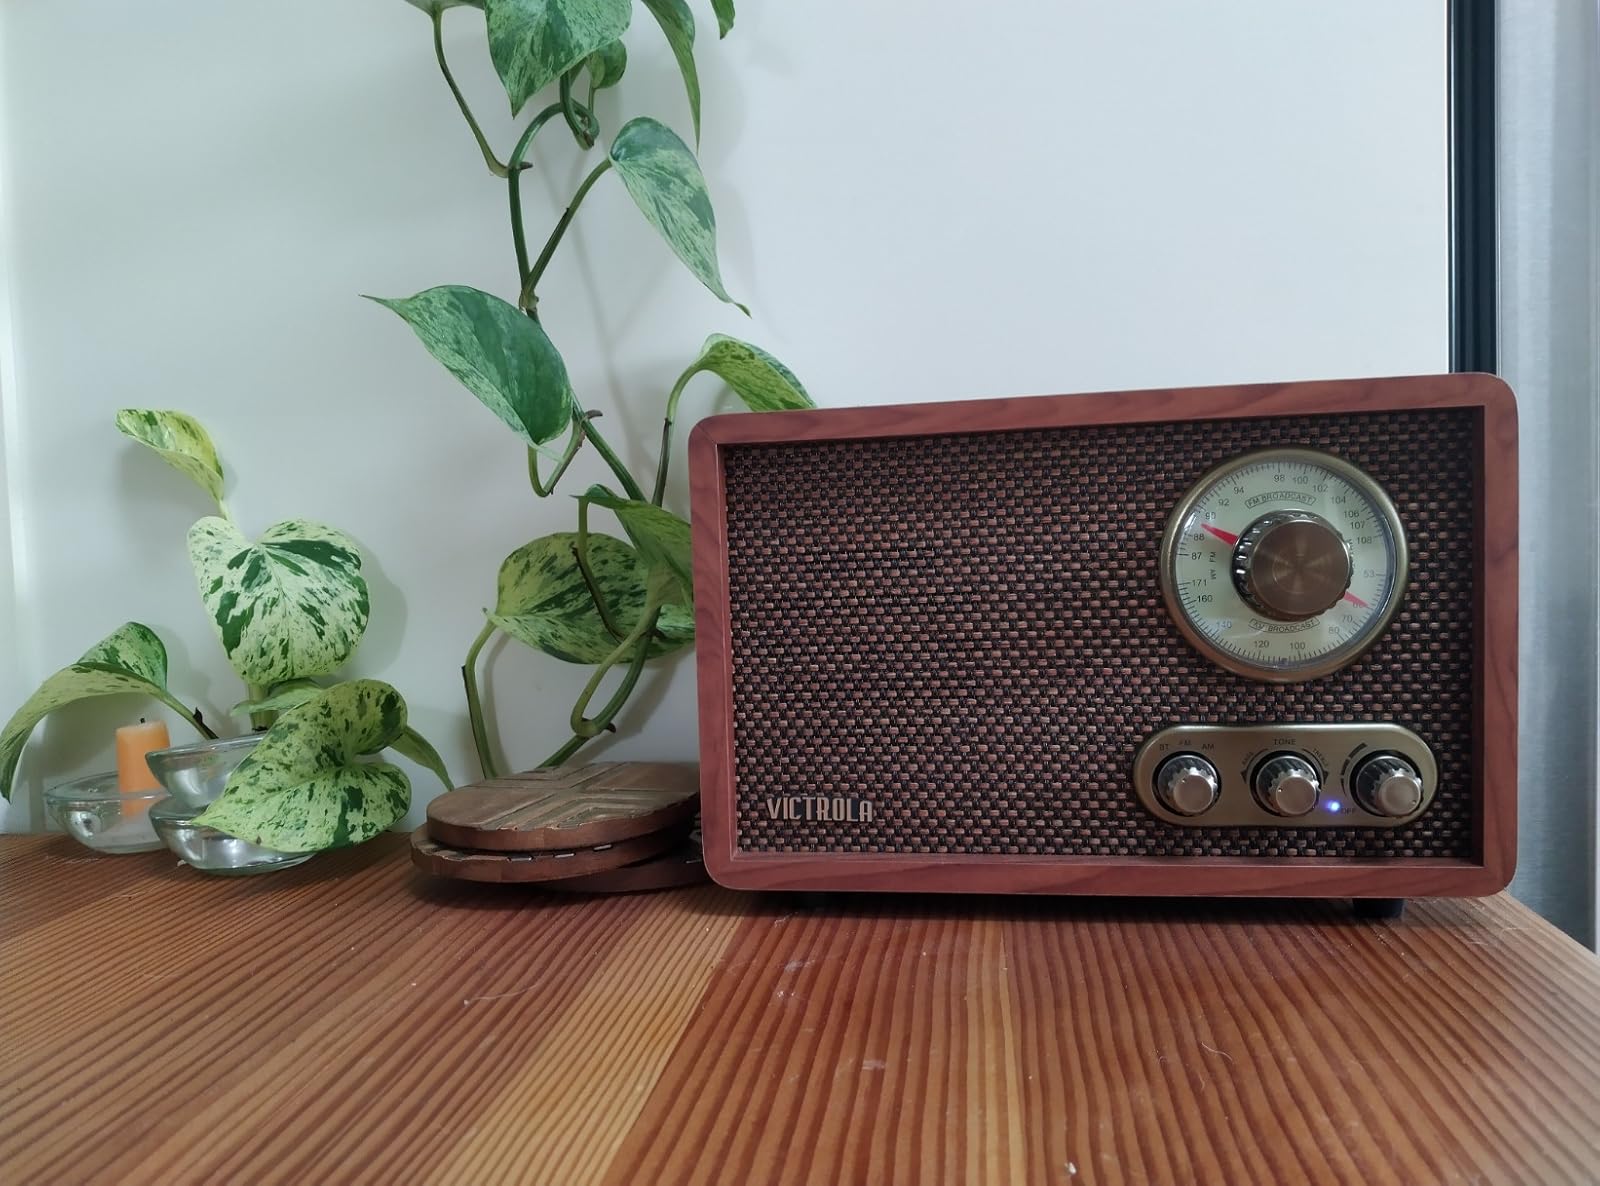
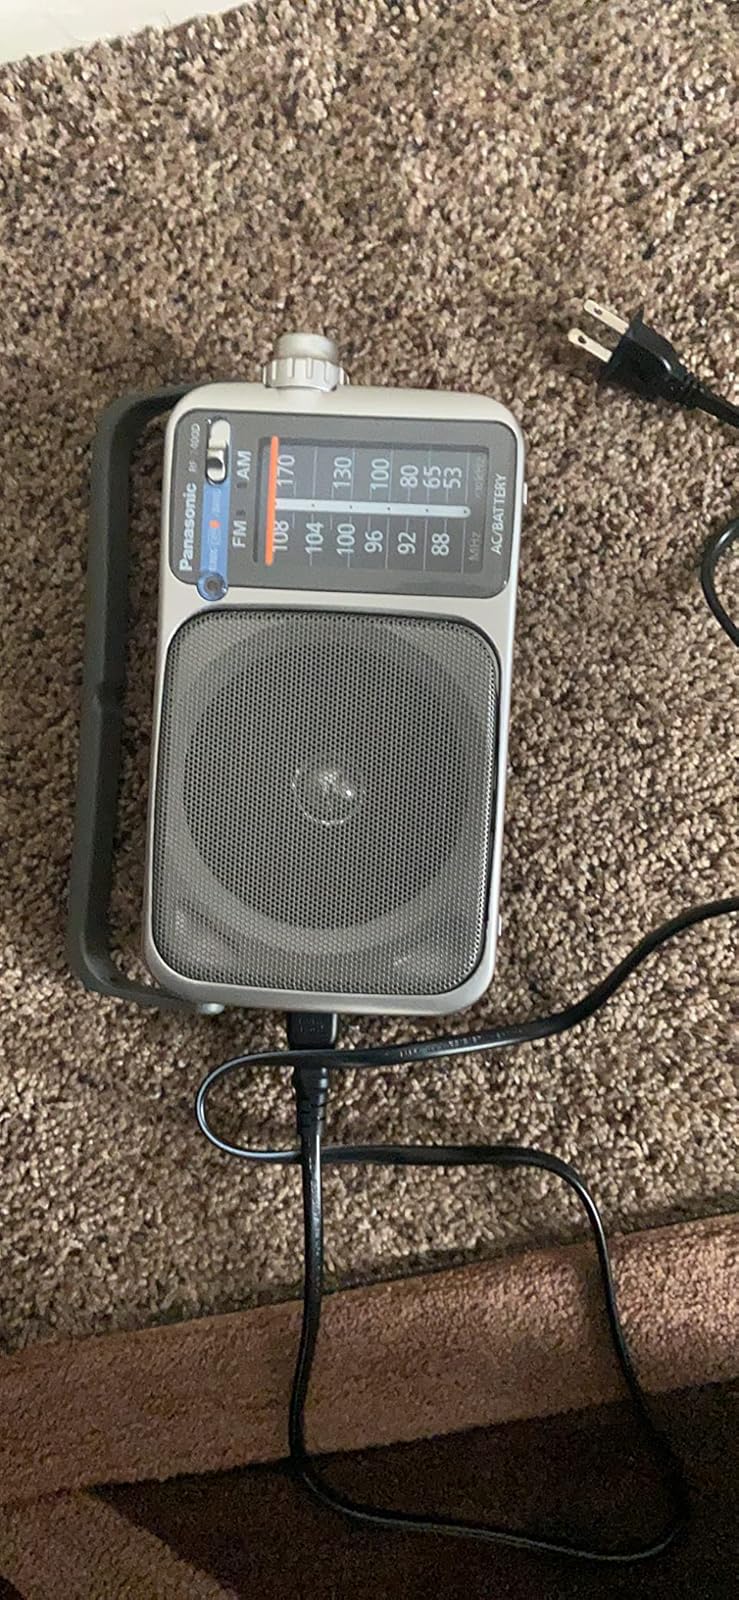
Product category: radio
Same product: no